Formosan Aboriginal Culture Village

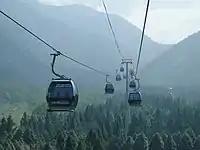
The cable car

The European Garden (traditional Chinese: 歐洲花園) is the largest European garden in Taiwan. Notable features are the gothic clock tower, the Roman fountain, the miniature train, and the Ritz palace. The garden itself has Aboriginal style patterns.